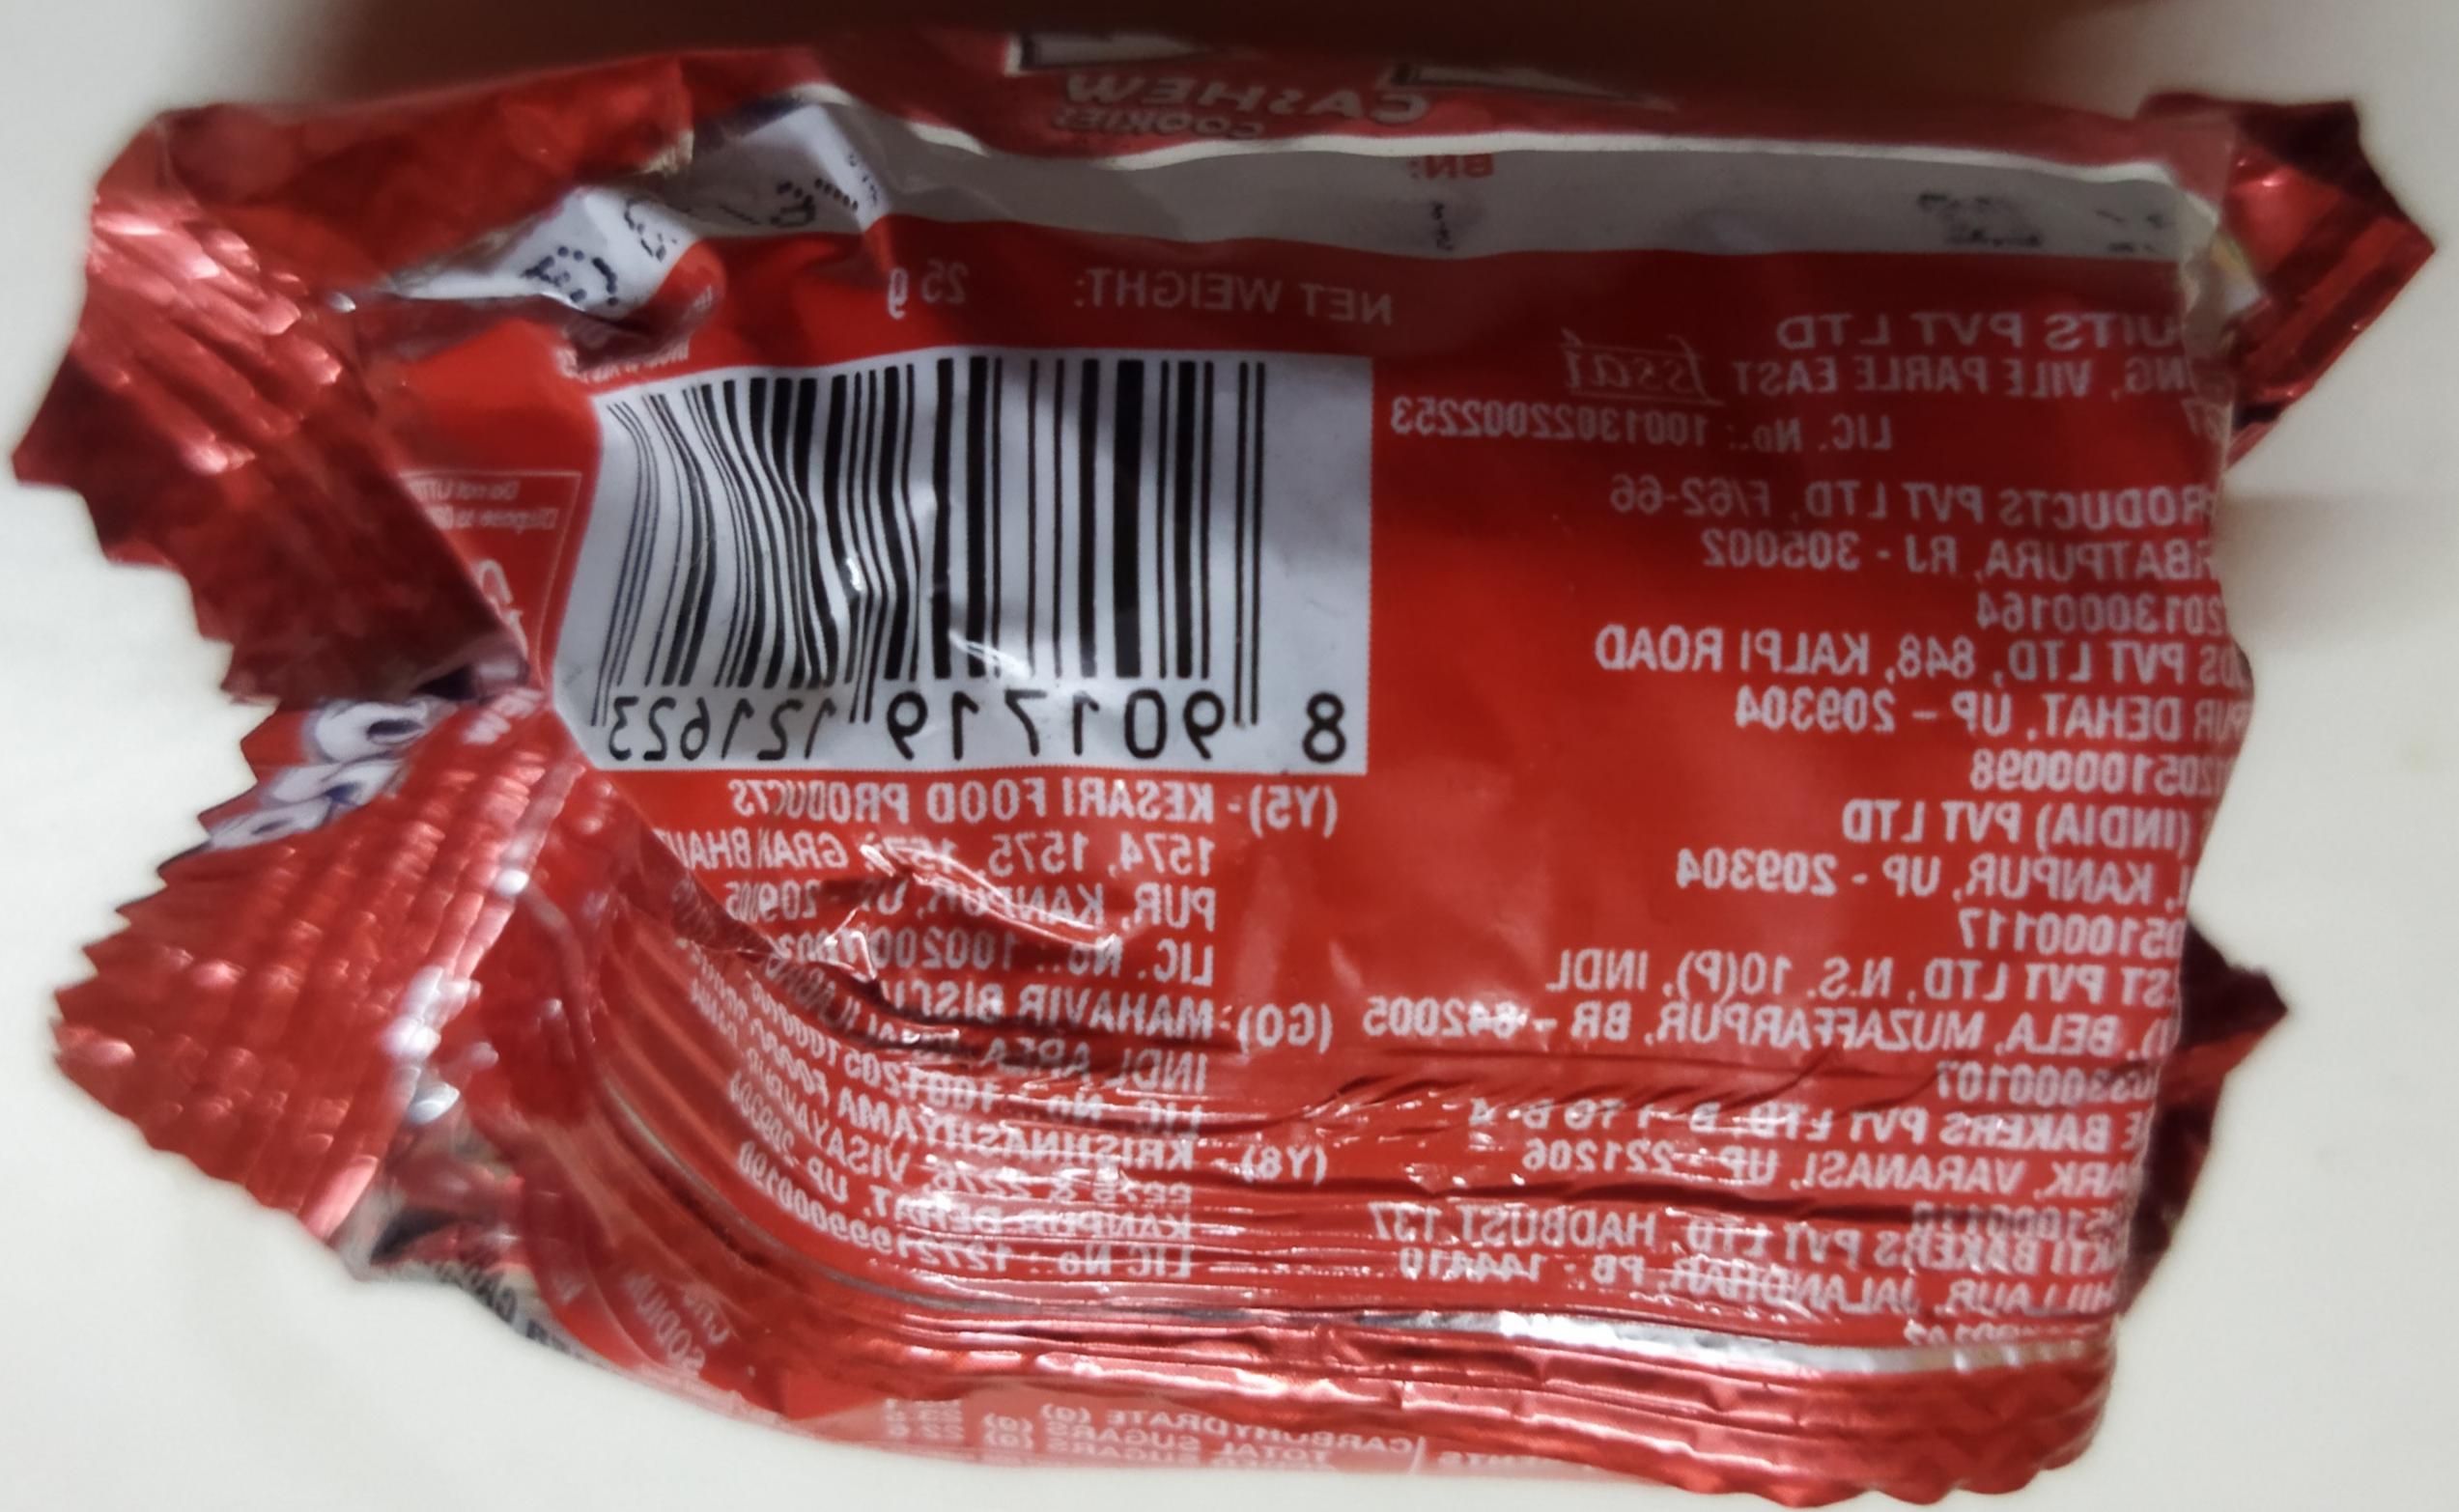
Label: plastics